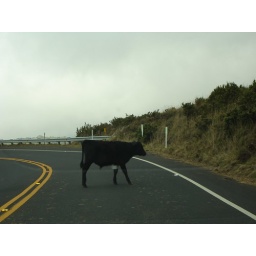
lots of cows here interestingly enough, they were not too bothered walking in the middle of the road